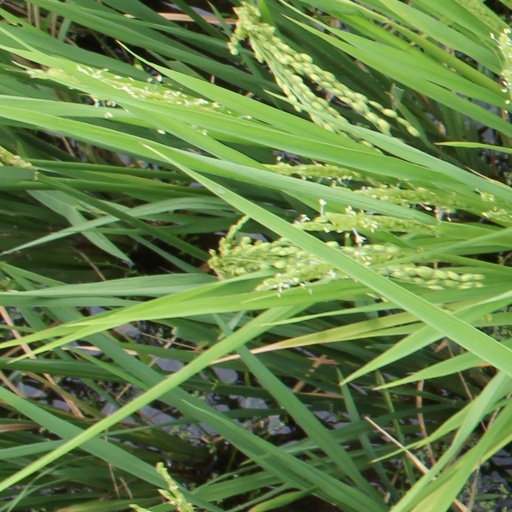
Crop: rice